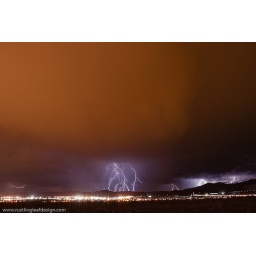
Nice storm over the south mountains in salt lake valley, Utah. July 25th, 2009